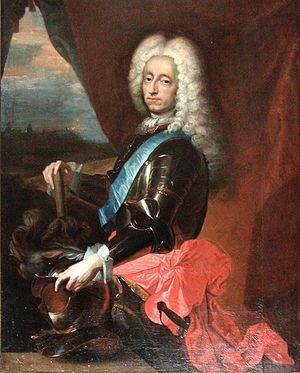
L'histoire de l'Islande est récente par rapport à celle du reste de l'Europe. Du fait de son éloignement, ce pays n'a pas subi la guerre, mais certains événements extérieurs, tels que la réforme protestante imposée par le Danemark ou la peste noire, ont eu des conséquences importantes pour les Islandais. L'histoire du pays a aussi été marquée par nombre de catastrophes naturelles et par sa lutte pour l'indépendance, obtenue en 1918 — il faut toutefois attendre 1944 pour que les derniers liens avec le Danemark soient coupés lors de l'instauration d'un régime républicain.